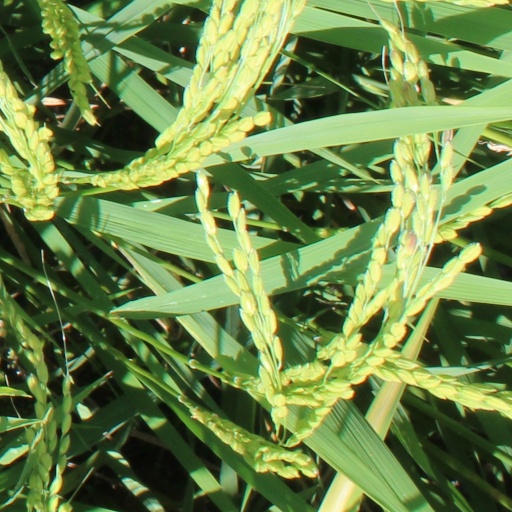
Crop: rice